Tachiyama Mineemon

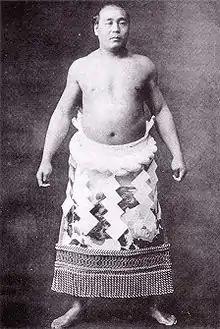
Tachiyama, circa 1916

was a Japanese professional sumo wrestler from Toyama City, Toyama Prefecture. He was the sport's 22nd "yokozuna". He was well known for his extreme strength and skill. He won 99 out of 100 matches from 1909 to 1916 (not counting draws), and also won eleven top division tournament championships (two of them unofficial as they were before the championship system was established in 1909).